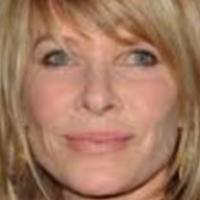
Age group: age 41-55